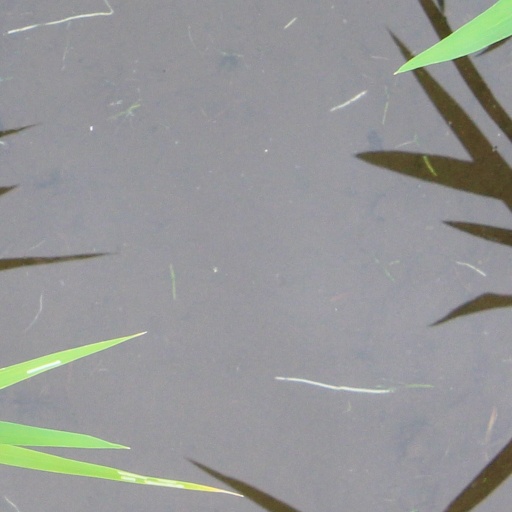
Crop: rice